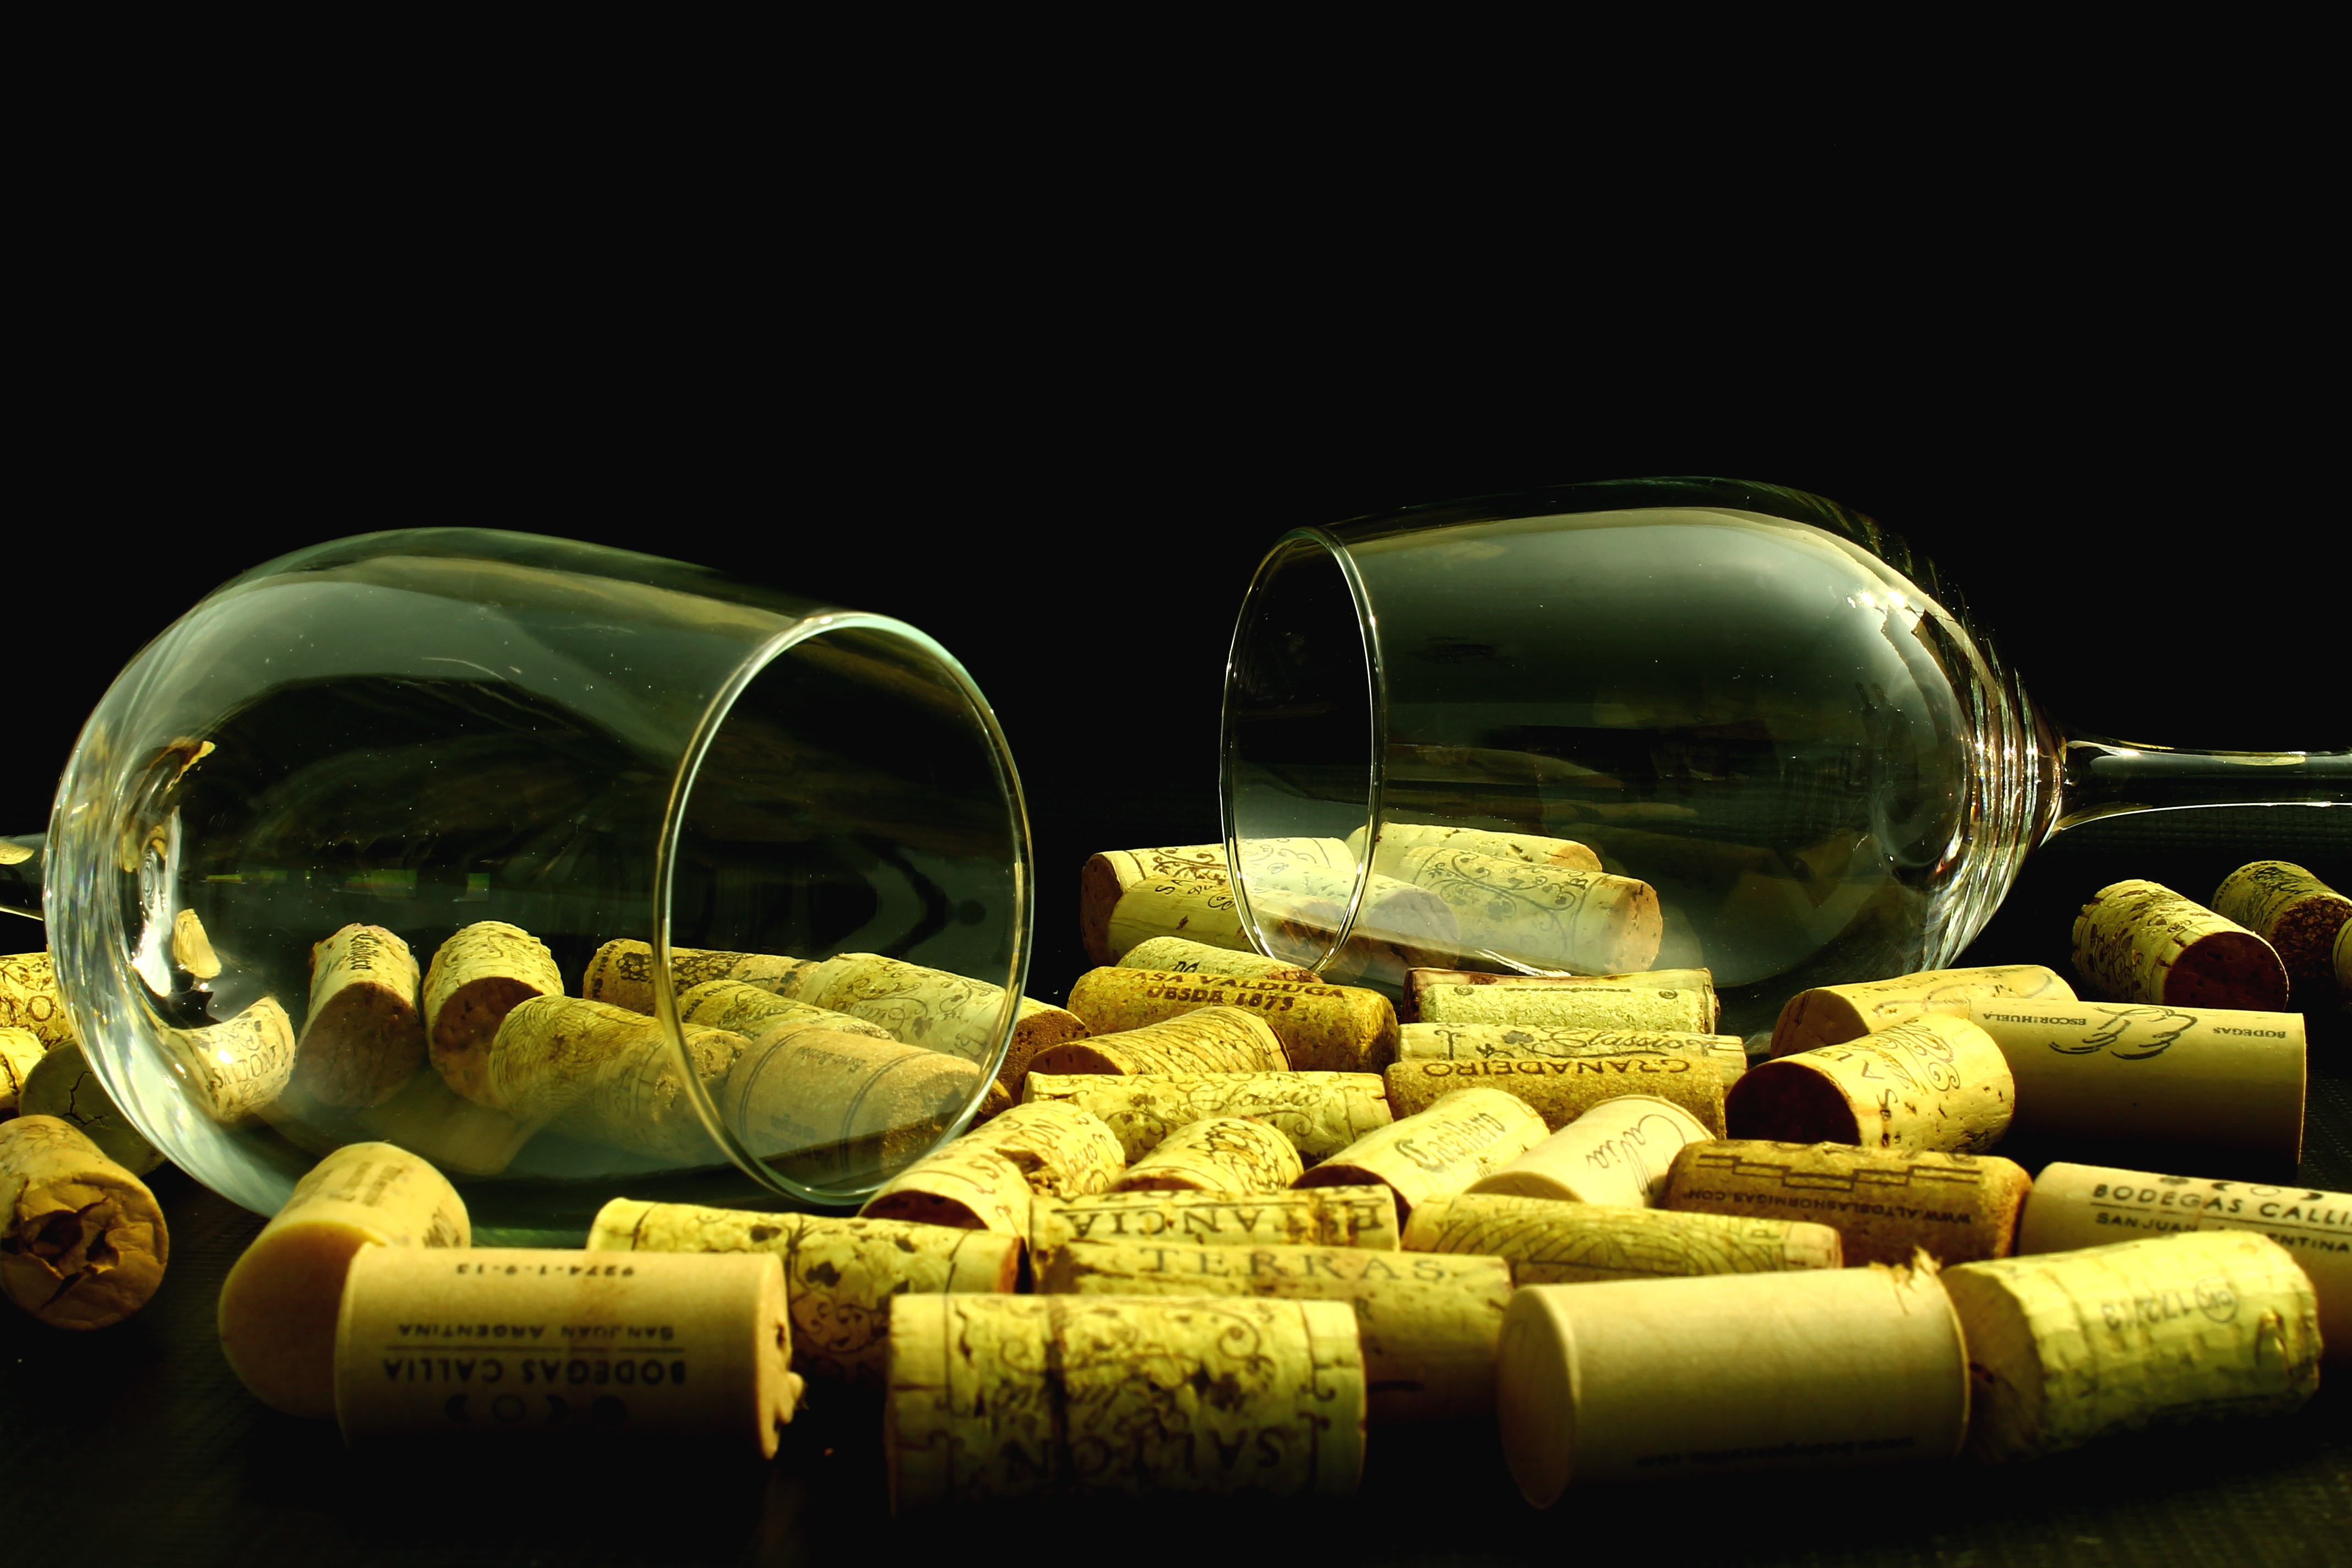
abstract, wine, green, yellow, still life, painting, ornament, cork, garnish, cover, macro photography, bowls, glass of wine, ornamentation, still life photography, stoppers